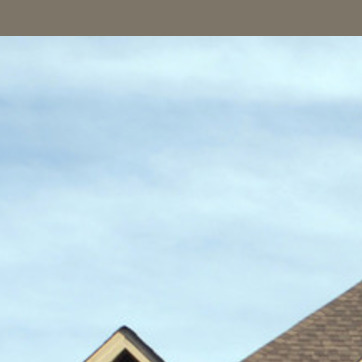
Material: sky